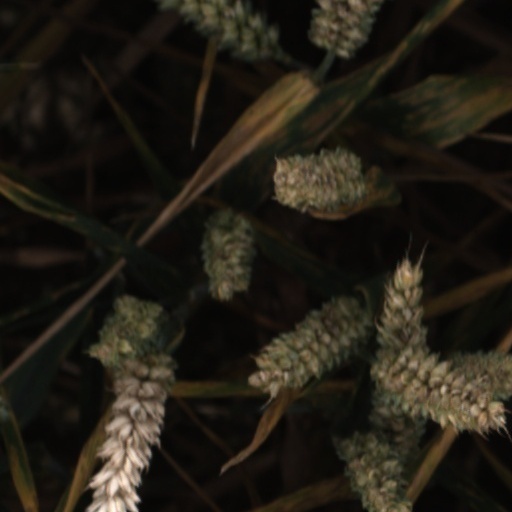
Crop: wheat